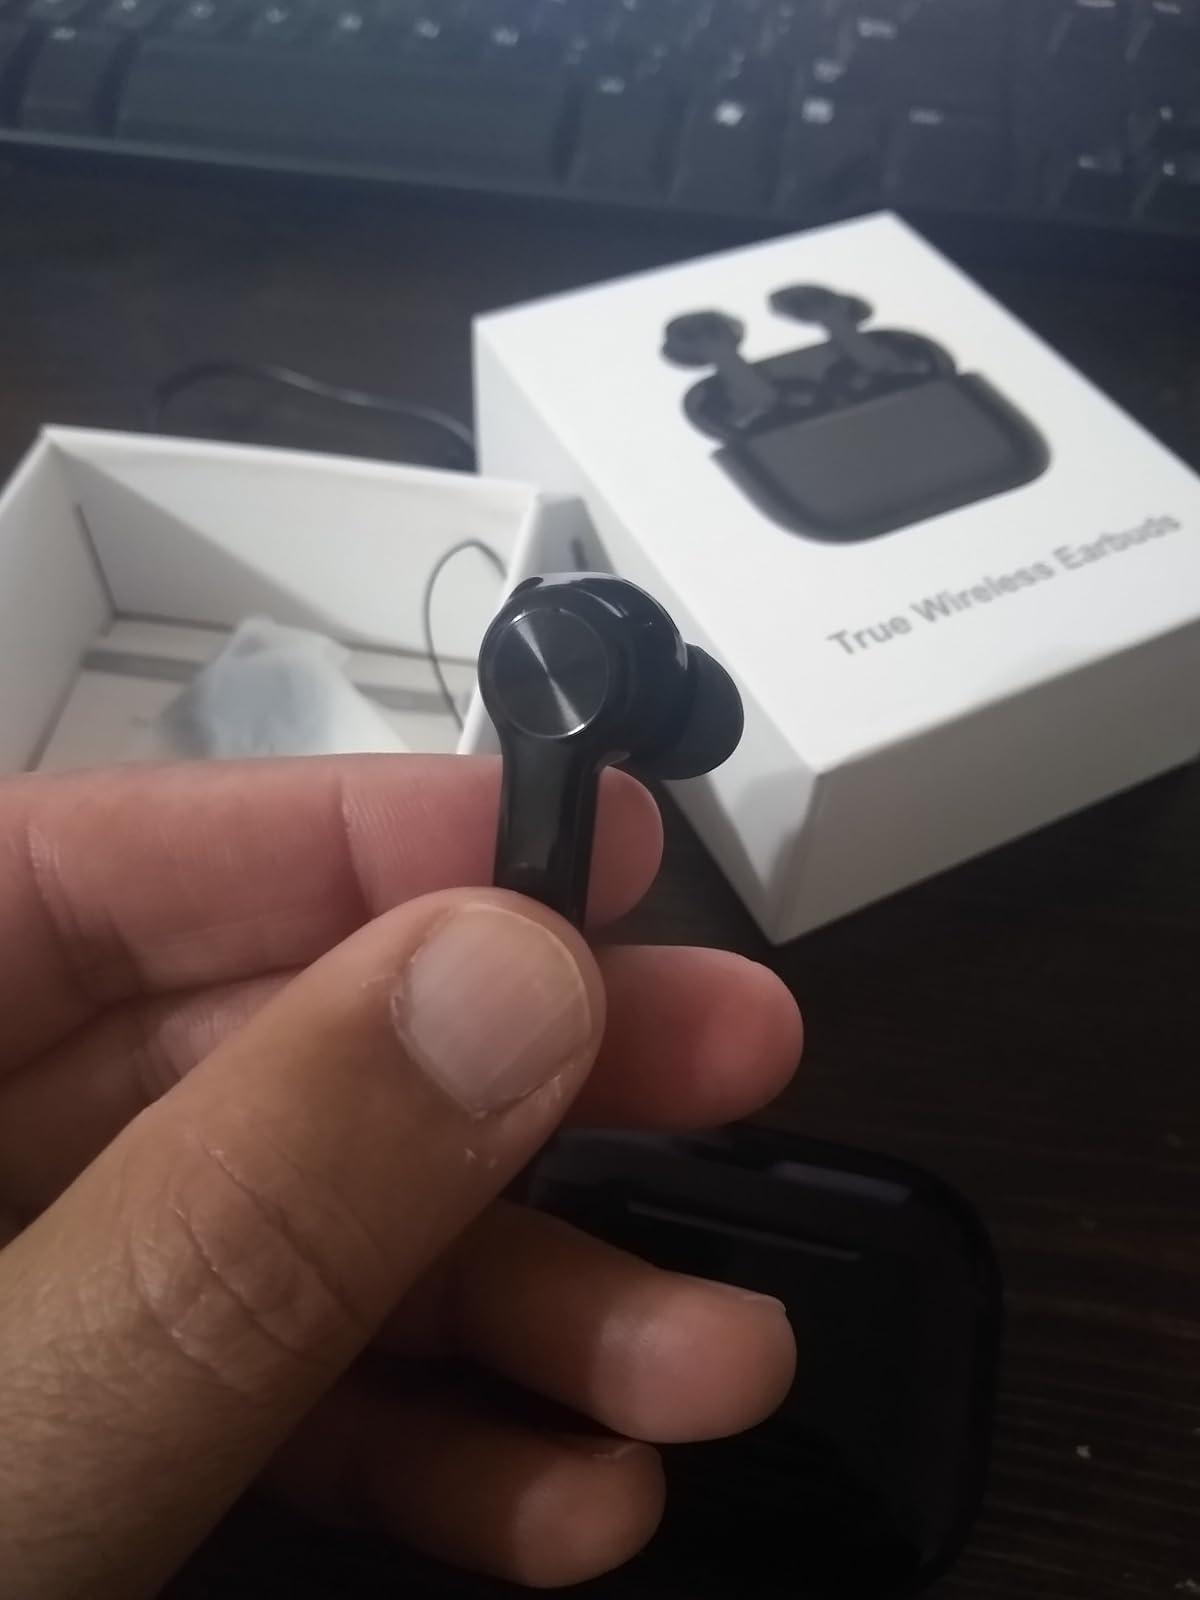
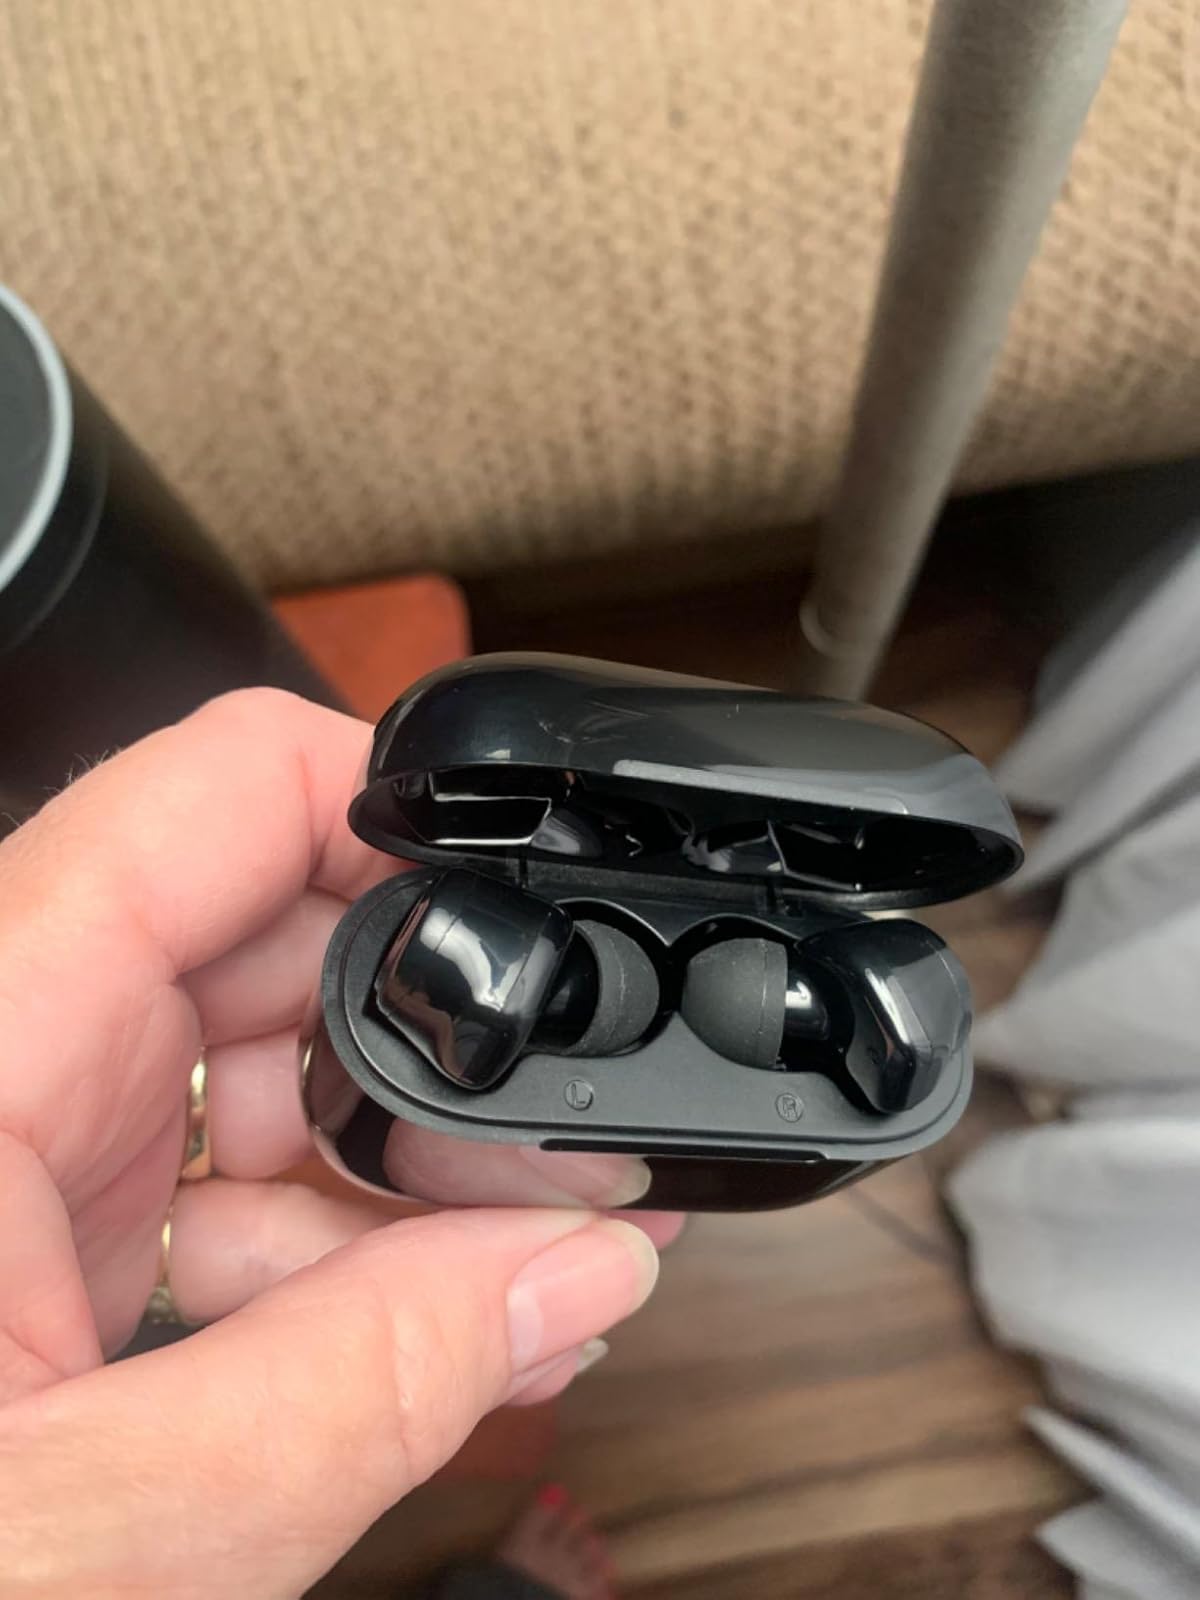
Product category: earbuds
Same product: yes